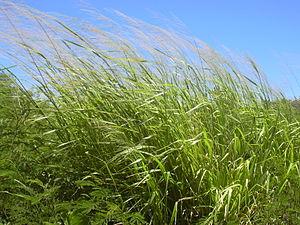
Plusieurs grandes graminées africaines fourragères ou céréalières sont parfois surnommées herbe de Guinée ou simplement guinée :